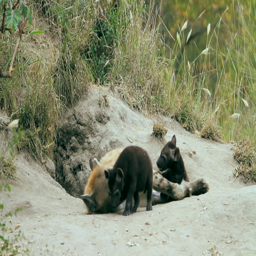
locked off shot of a female hyena and her cubs